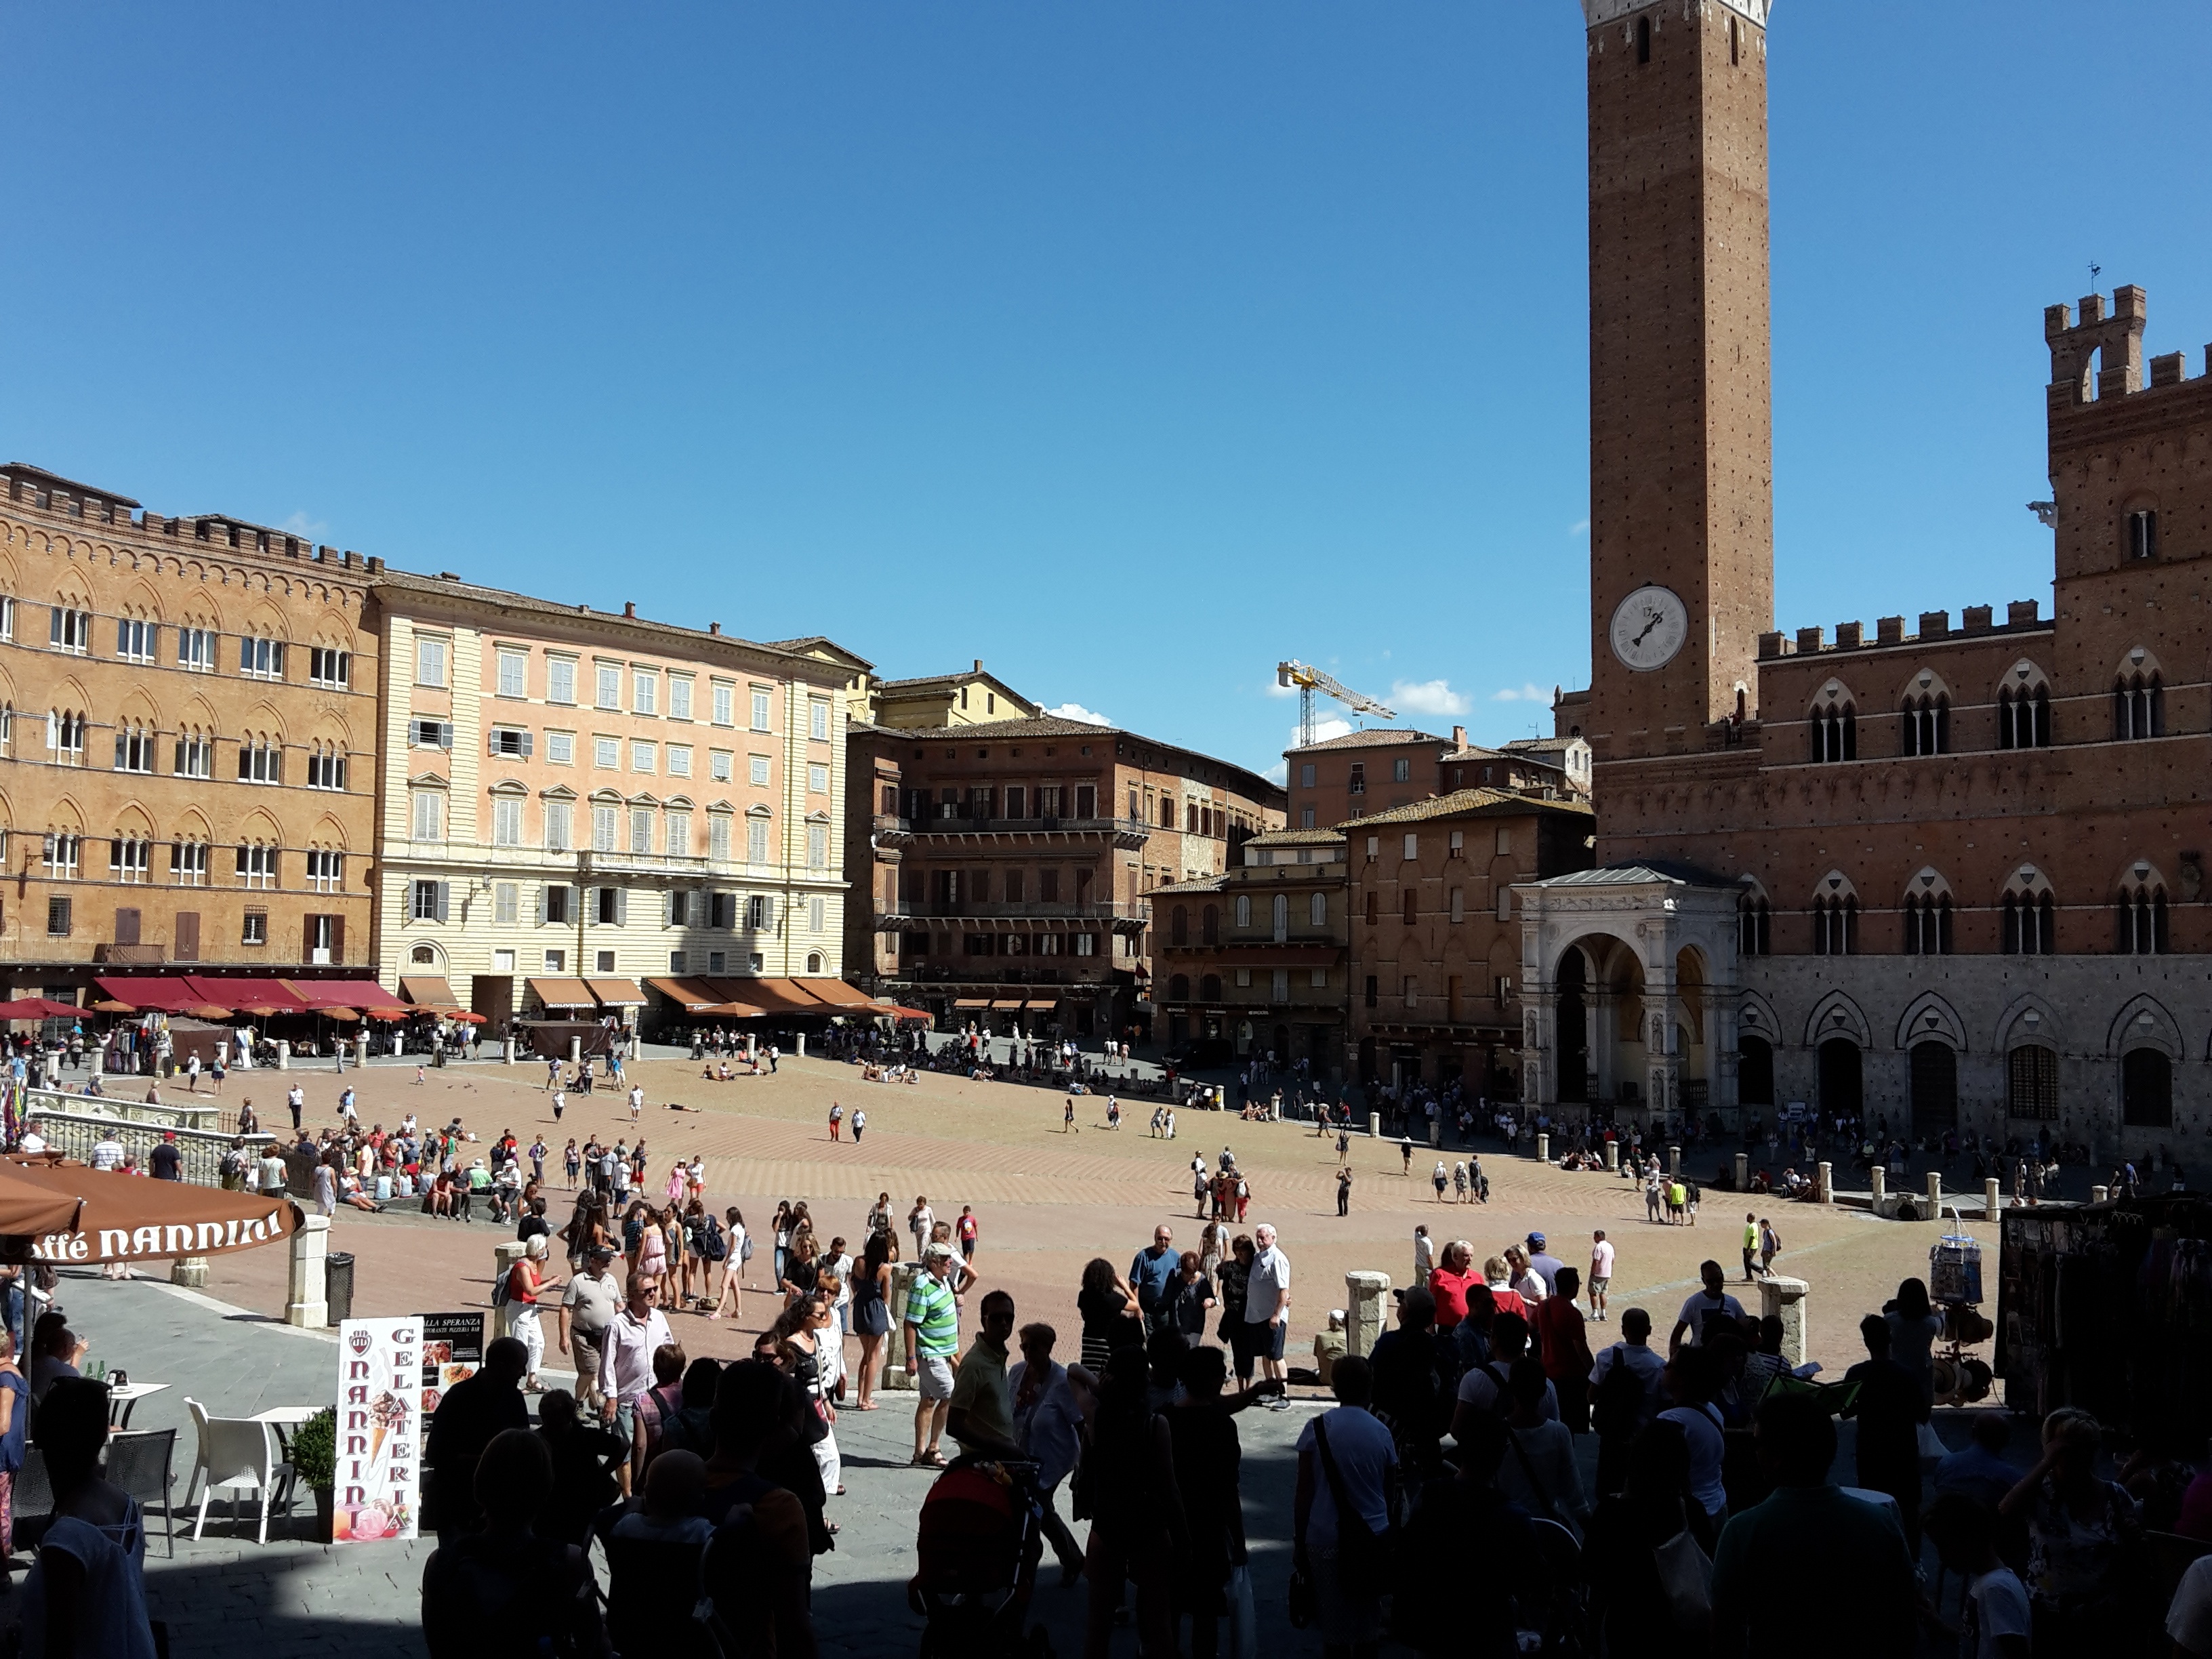
old, city, crowd, cityscape, downtown, summer, plaza, holiday, landmark, italy, buildings, tourists, towers, history, town square, ancient rome, market place, city centre, hers, good to, human settlement